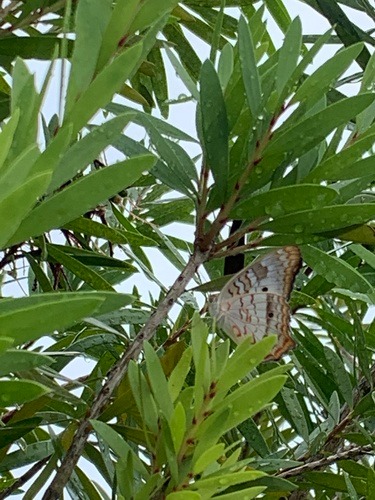
Scientific name: Anartia jatrophae
Common name: White peacock
Family: Nymphalidae
Order: Lepidoptera
Pollinator type: Primary pollinator
Habitat: Gardens, parks, and open areas
Geographic range: Southern United States to Argentina
Conservation status: Least Concern